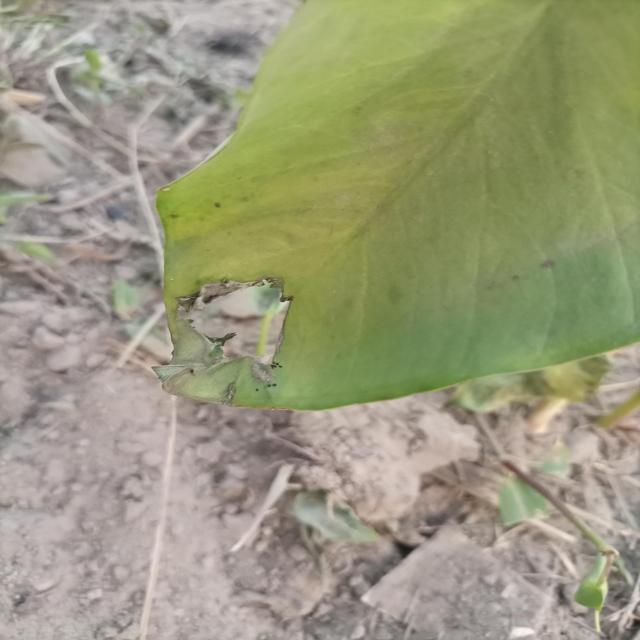
Label: Mid_Blight